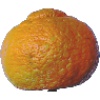
Label: mandarine